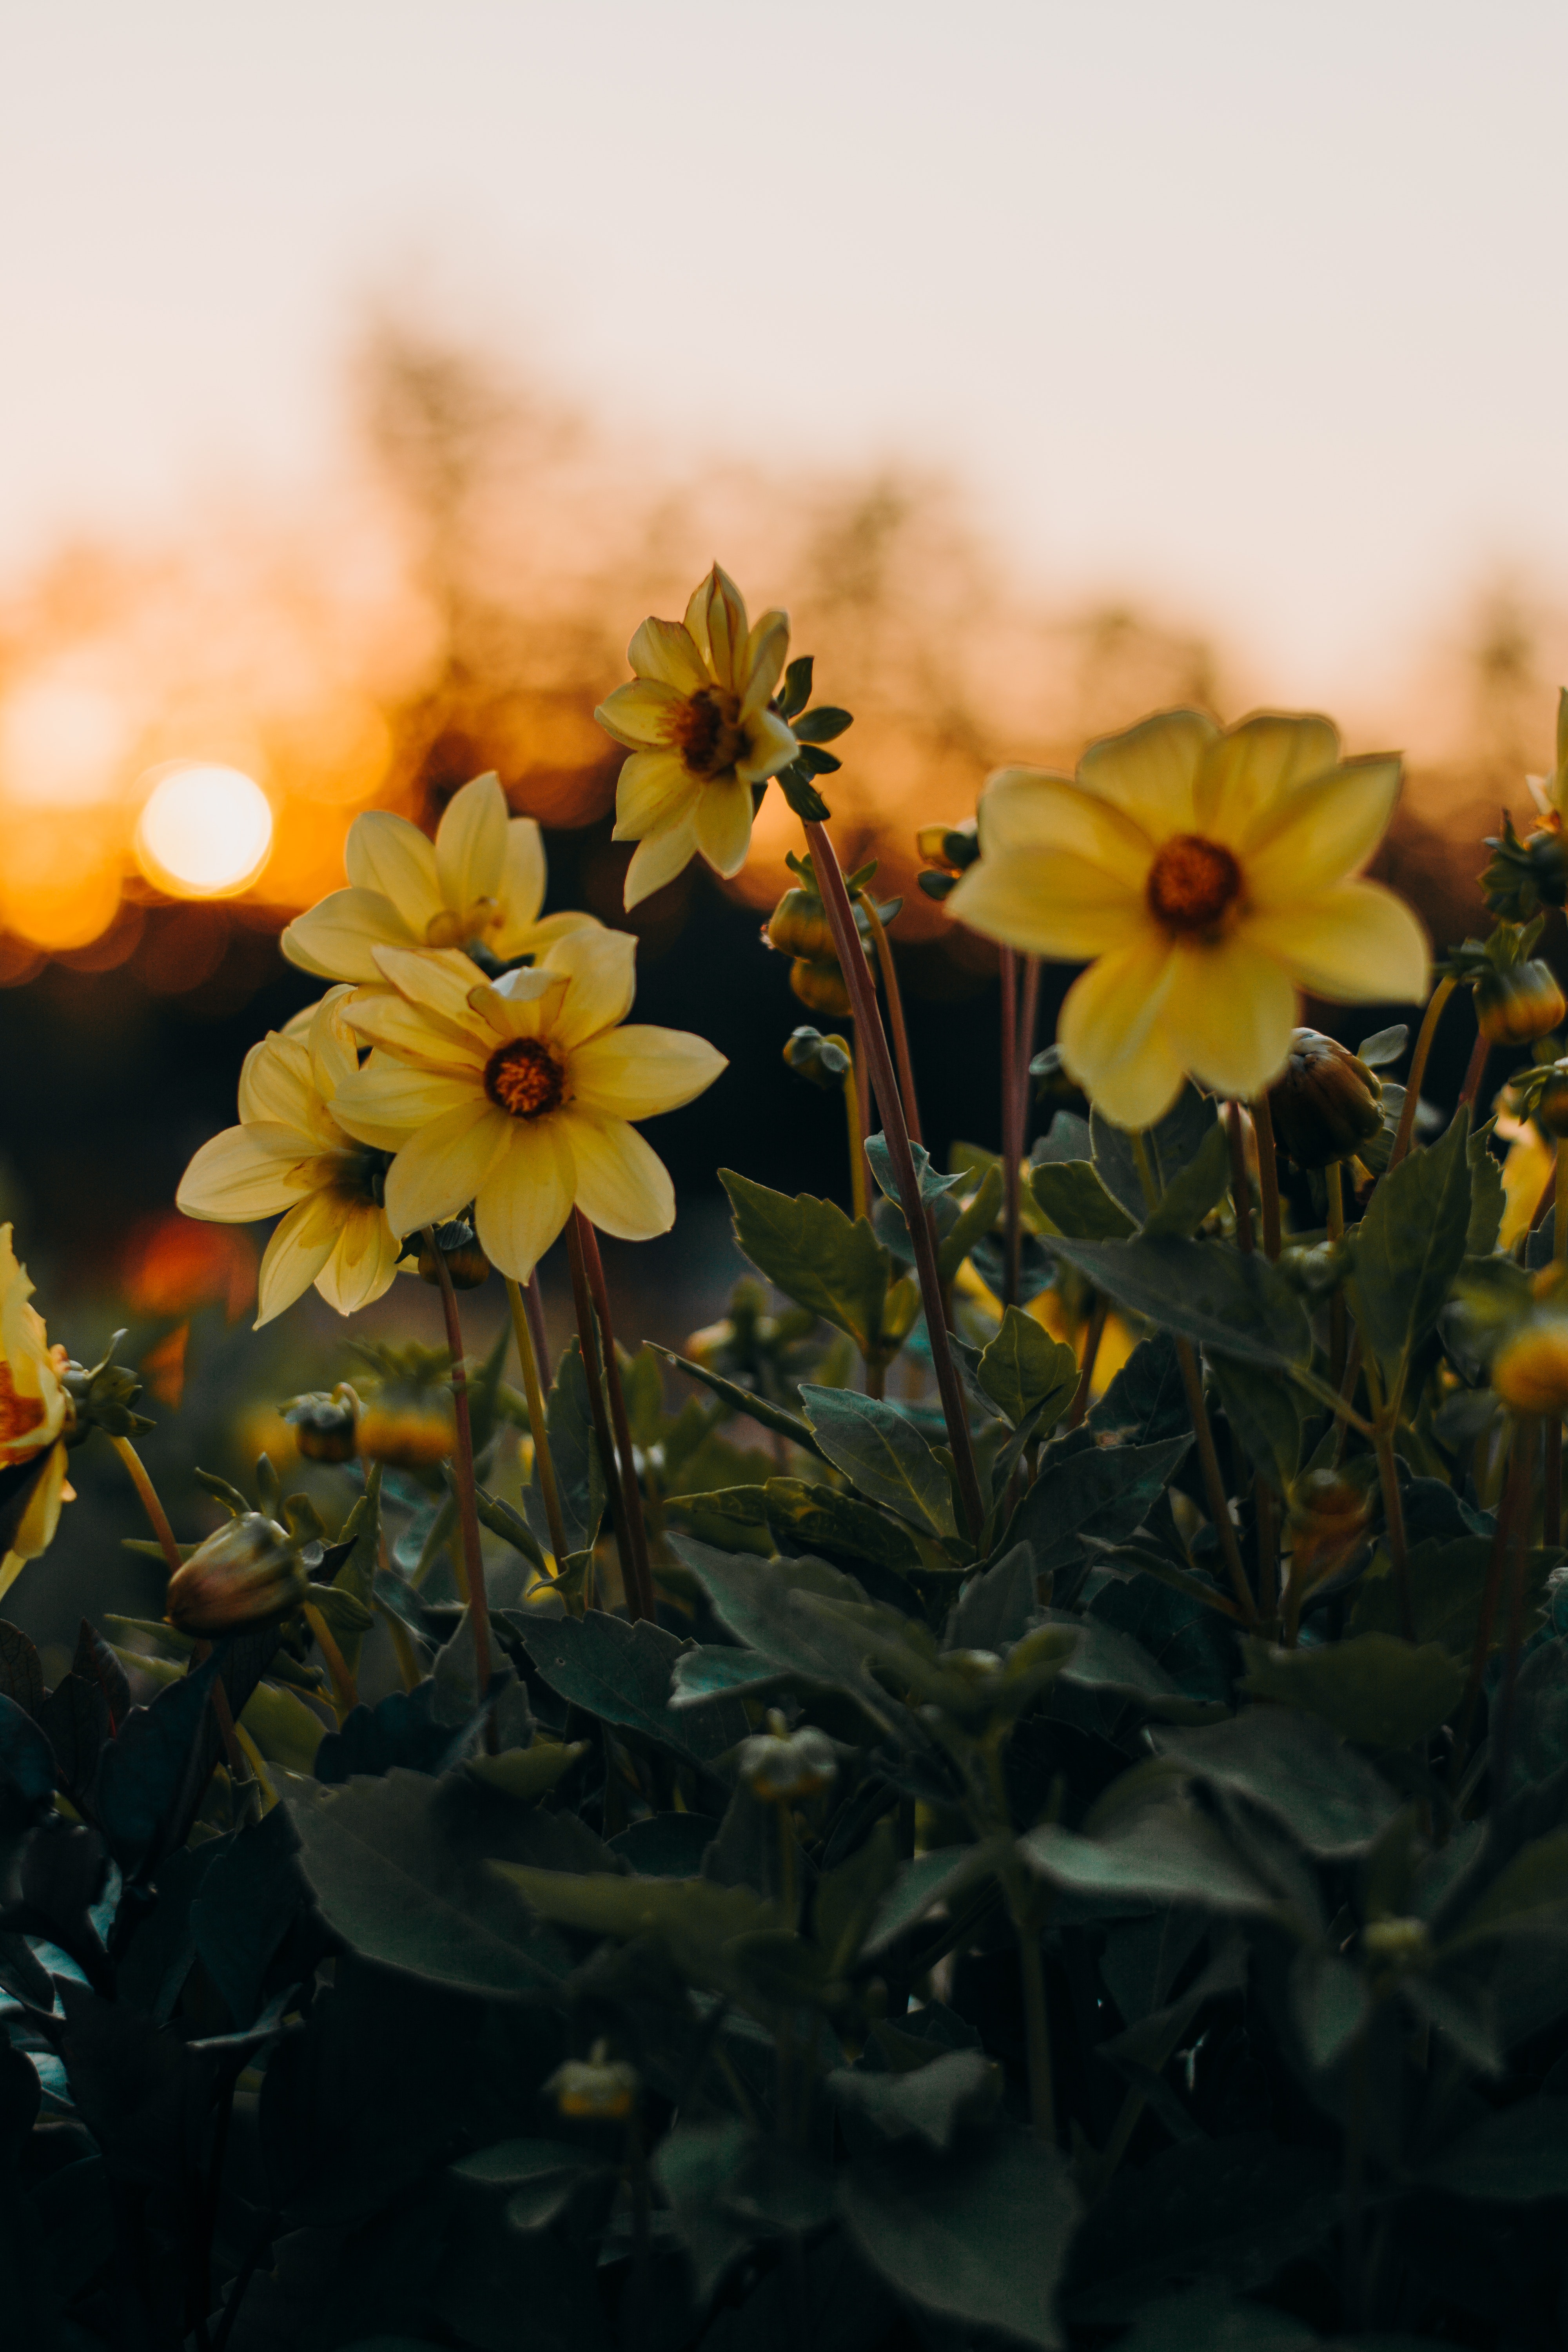
flower, yellow, petal, plant, flowering plant, spring, botany, wildflower, leaf, daisy family, plant stem, annual plant, sunlight, still life, sunflower, floral design, floristry, wallflower, perennial plant, still life photography